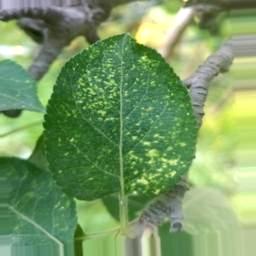
Label: Apple_Mosaic